Kam-Fai Wong

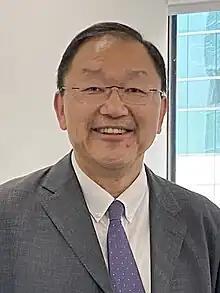
Wong in 2023

Kam-Fai Wong or William Wong Kam-fai, MH (born 1960) is a Chinese computer scientist who a professor of engineering at the Chinese University of Hong Kong, a fellow at the Association of Computation Linguistics, and politician. He is a member of the Legislative Council of Hong Kong for Election Committee constituency, associate dean (external affairs) of the faculty of engineering of the Chinese University of Hong Kong and a Hong Kong member of National Committee of the Chinese People's Political Consultative Conference (CPPCC).